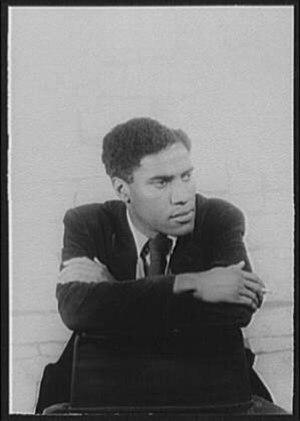
George Lamming, né le 8 juin 1927, est un romancier et poète d'origine barbadienne, et est considéré comme l'une des figures de la littérature contemporaine caribéenne. Il est actuellement professeur en arts littéraires et en études africaines à l'Université Brown, aux États-Unis.